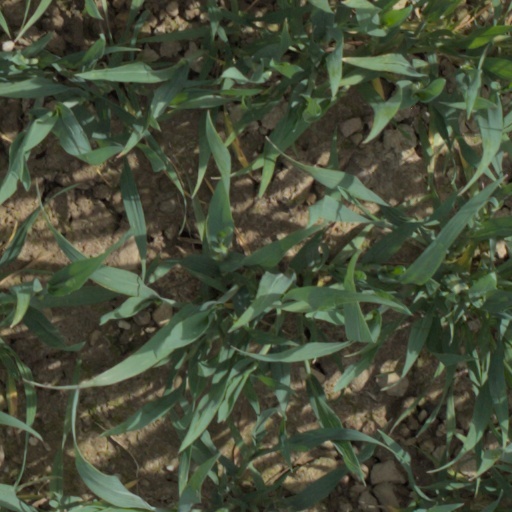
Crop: wheat